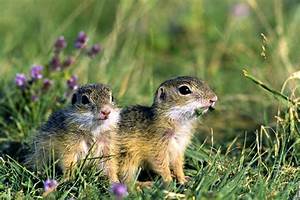
Label: squirrel